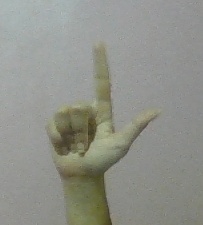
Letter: laam